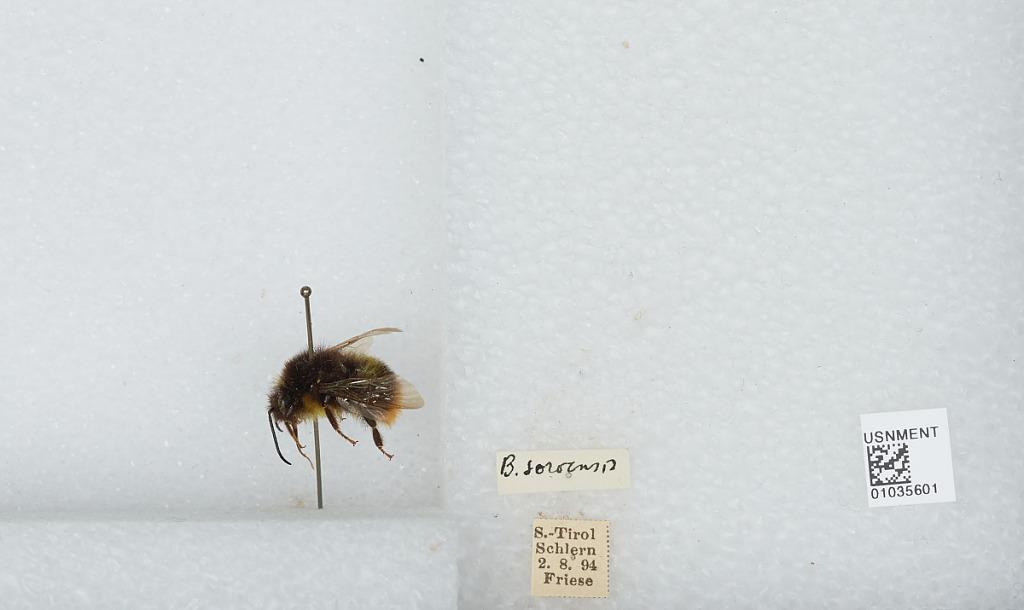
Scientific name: Bombus (Kallobombus) soroeensis (Fabricius)
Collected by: Friese
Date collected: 1894-8-2
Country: Italy
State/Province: Trentino-Alto Adrige
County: South Tyrol
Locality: Schlern